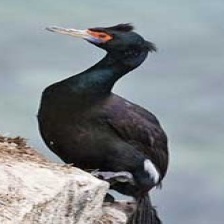
Species: RED FACED CORMORANT
Scientific name: PHALACROCORAX URILE